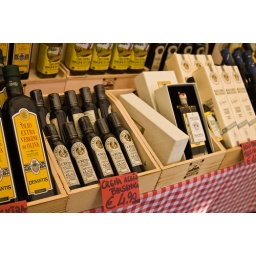
Bottles in Campo De' Fiori street market